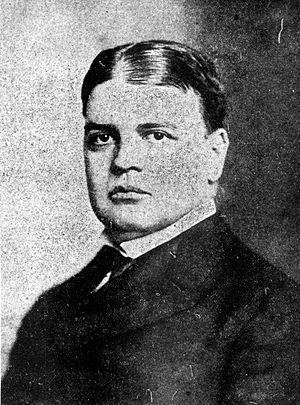
Timothy Lester Woodruff et un homme d'affaires et politique américain, lieutenant-gouverneur de l'État de New York de 1897 à 1902.